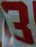
Number: 3